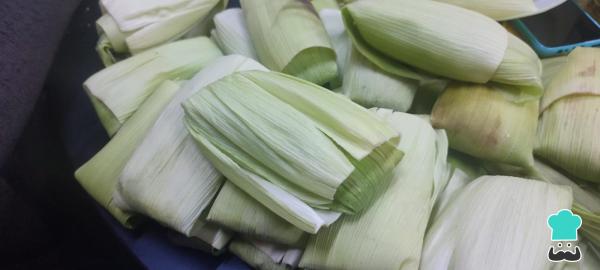
Una vez rellenos, envuelve con cuidado cada lado del tamal y luego junta las puntas de ambas pancas para lograr la forma siguiente.